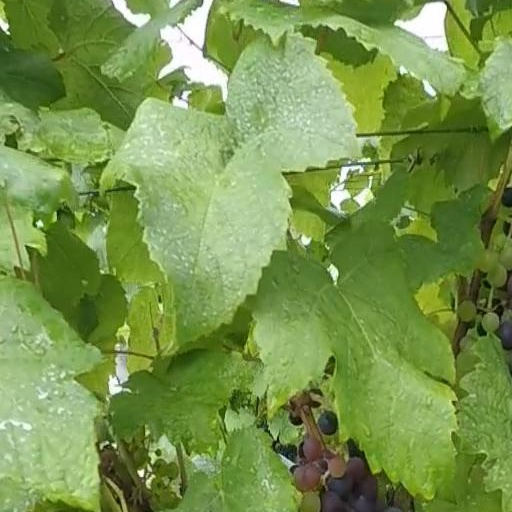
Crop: grape